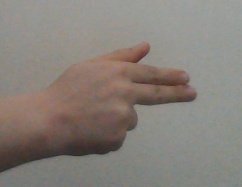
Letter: ghain